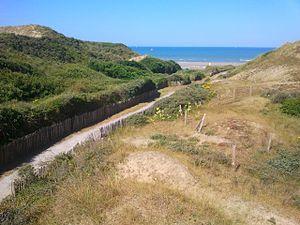
Chemin d'accès à la plage d'Écault (62)
Écault est un hameau dépendant de la commune française de Saint-Étienne-au-Mont, située dans le département du Pas-de-Calais, en région Hauts-de-France.
Saint-Étienne-au-Mont est une commune française située dans le département du Pas-de-Calais en région Hauts-de-France.
Côte d'Opale est un choronyme désignant la partie du littoral nord-ouest de la France métropolitaine située au nord de la côte picarde, en face des falaises du sud-est de l'Angleterre, bordant la Manche et la mer du Nord.